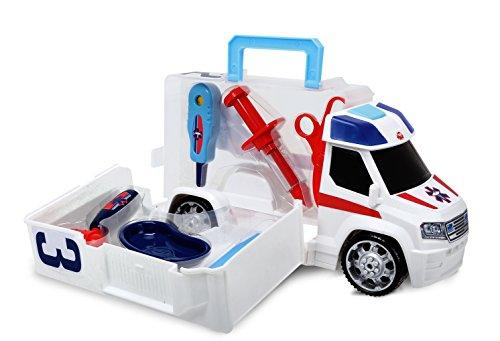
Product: Dickie Toys Push and Play SOS Rescue Ambulance
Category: Toys & Games | Dress Up & Pretend Play | Pretend Play
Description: Rescue and care: on the road with the Dickie Toys Push and Play SOS Ambulance.
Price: $24.77
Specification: ProductDimensions:13x5x7inches|ItemWeight:1.76pounds|ShippingWeight:2.82pounds(Viewshippingratesandpolicies)|DomesticShipping:ItemcanbeshippedwithinU.S.|InternationalShipping:ThisitemcanbeshippedtoselectcountriesoutsideoftheU.S.LearnMore|ASIN:B00U770OXO|Itemmodelnumber:203716000AMU|Manufacturerrecommendedage:36months-15years|Batteries:2AAbatteriesrequired.(included)